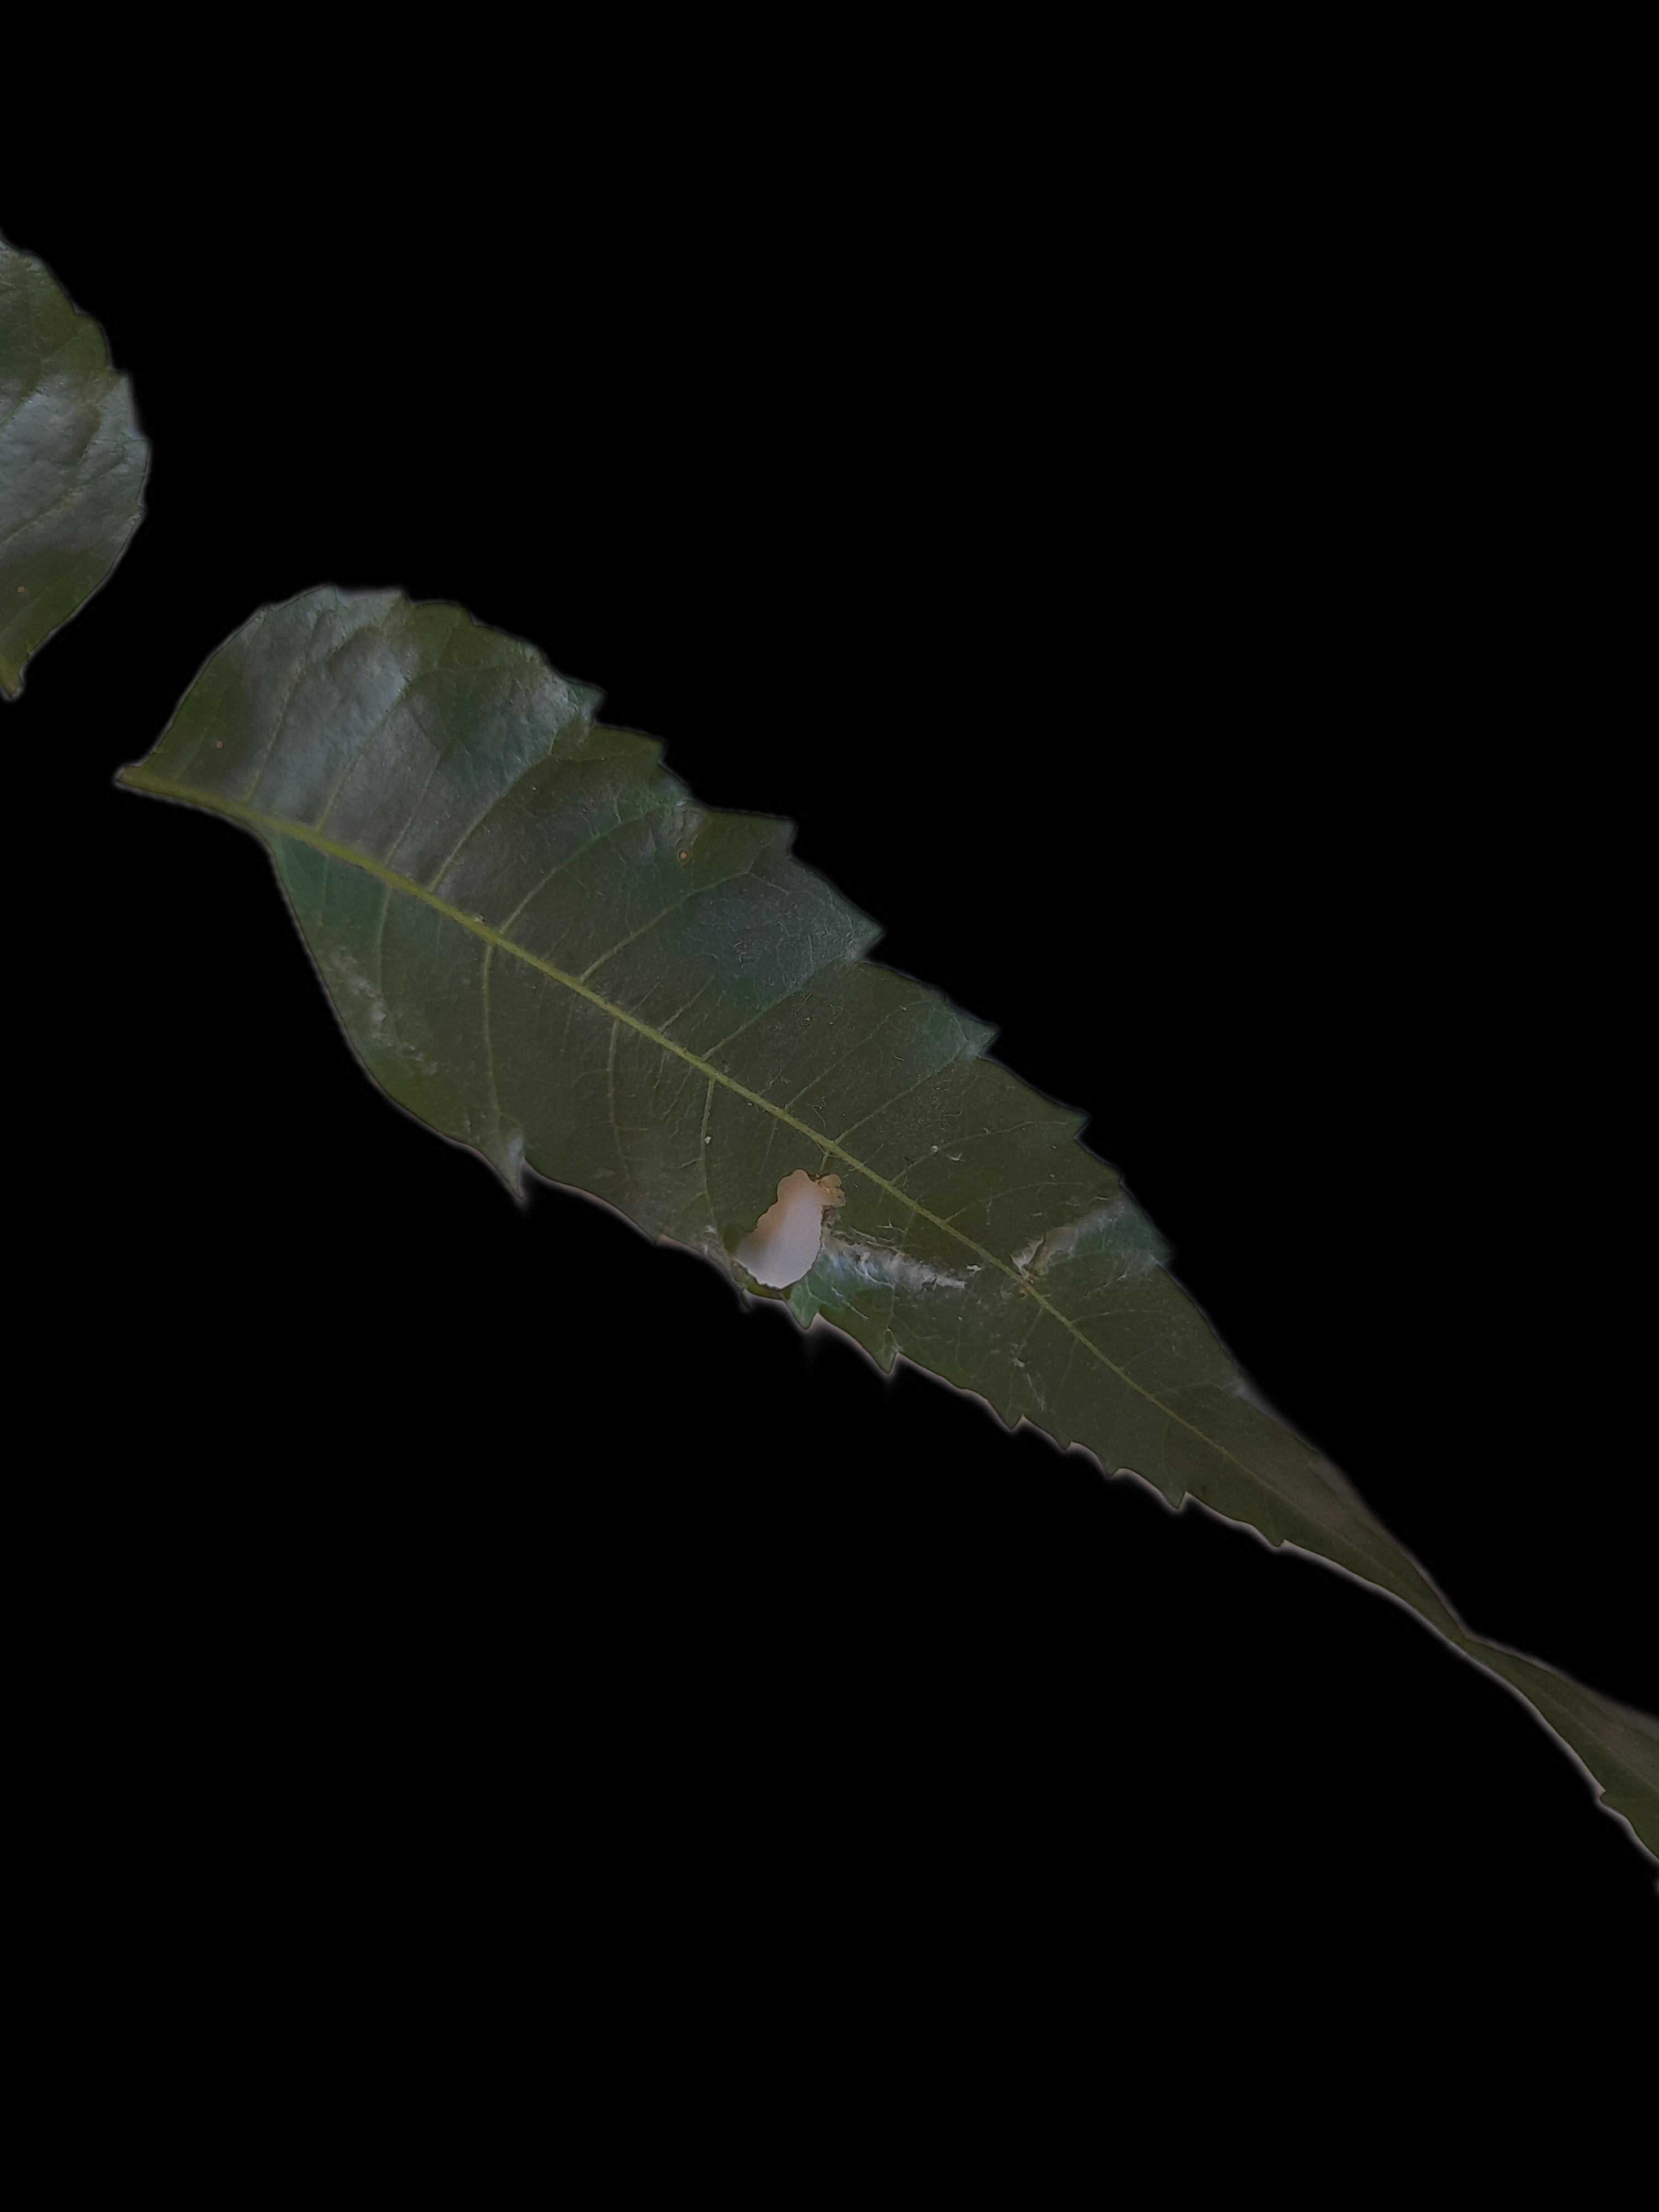
Plant: Neem